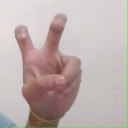
अक्षर: ई